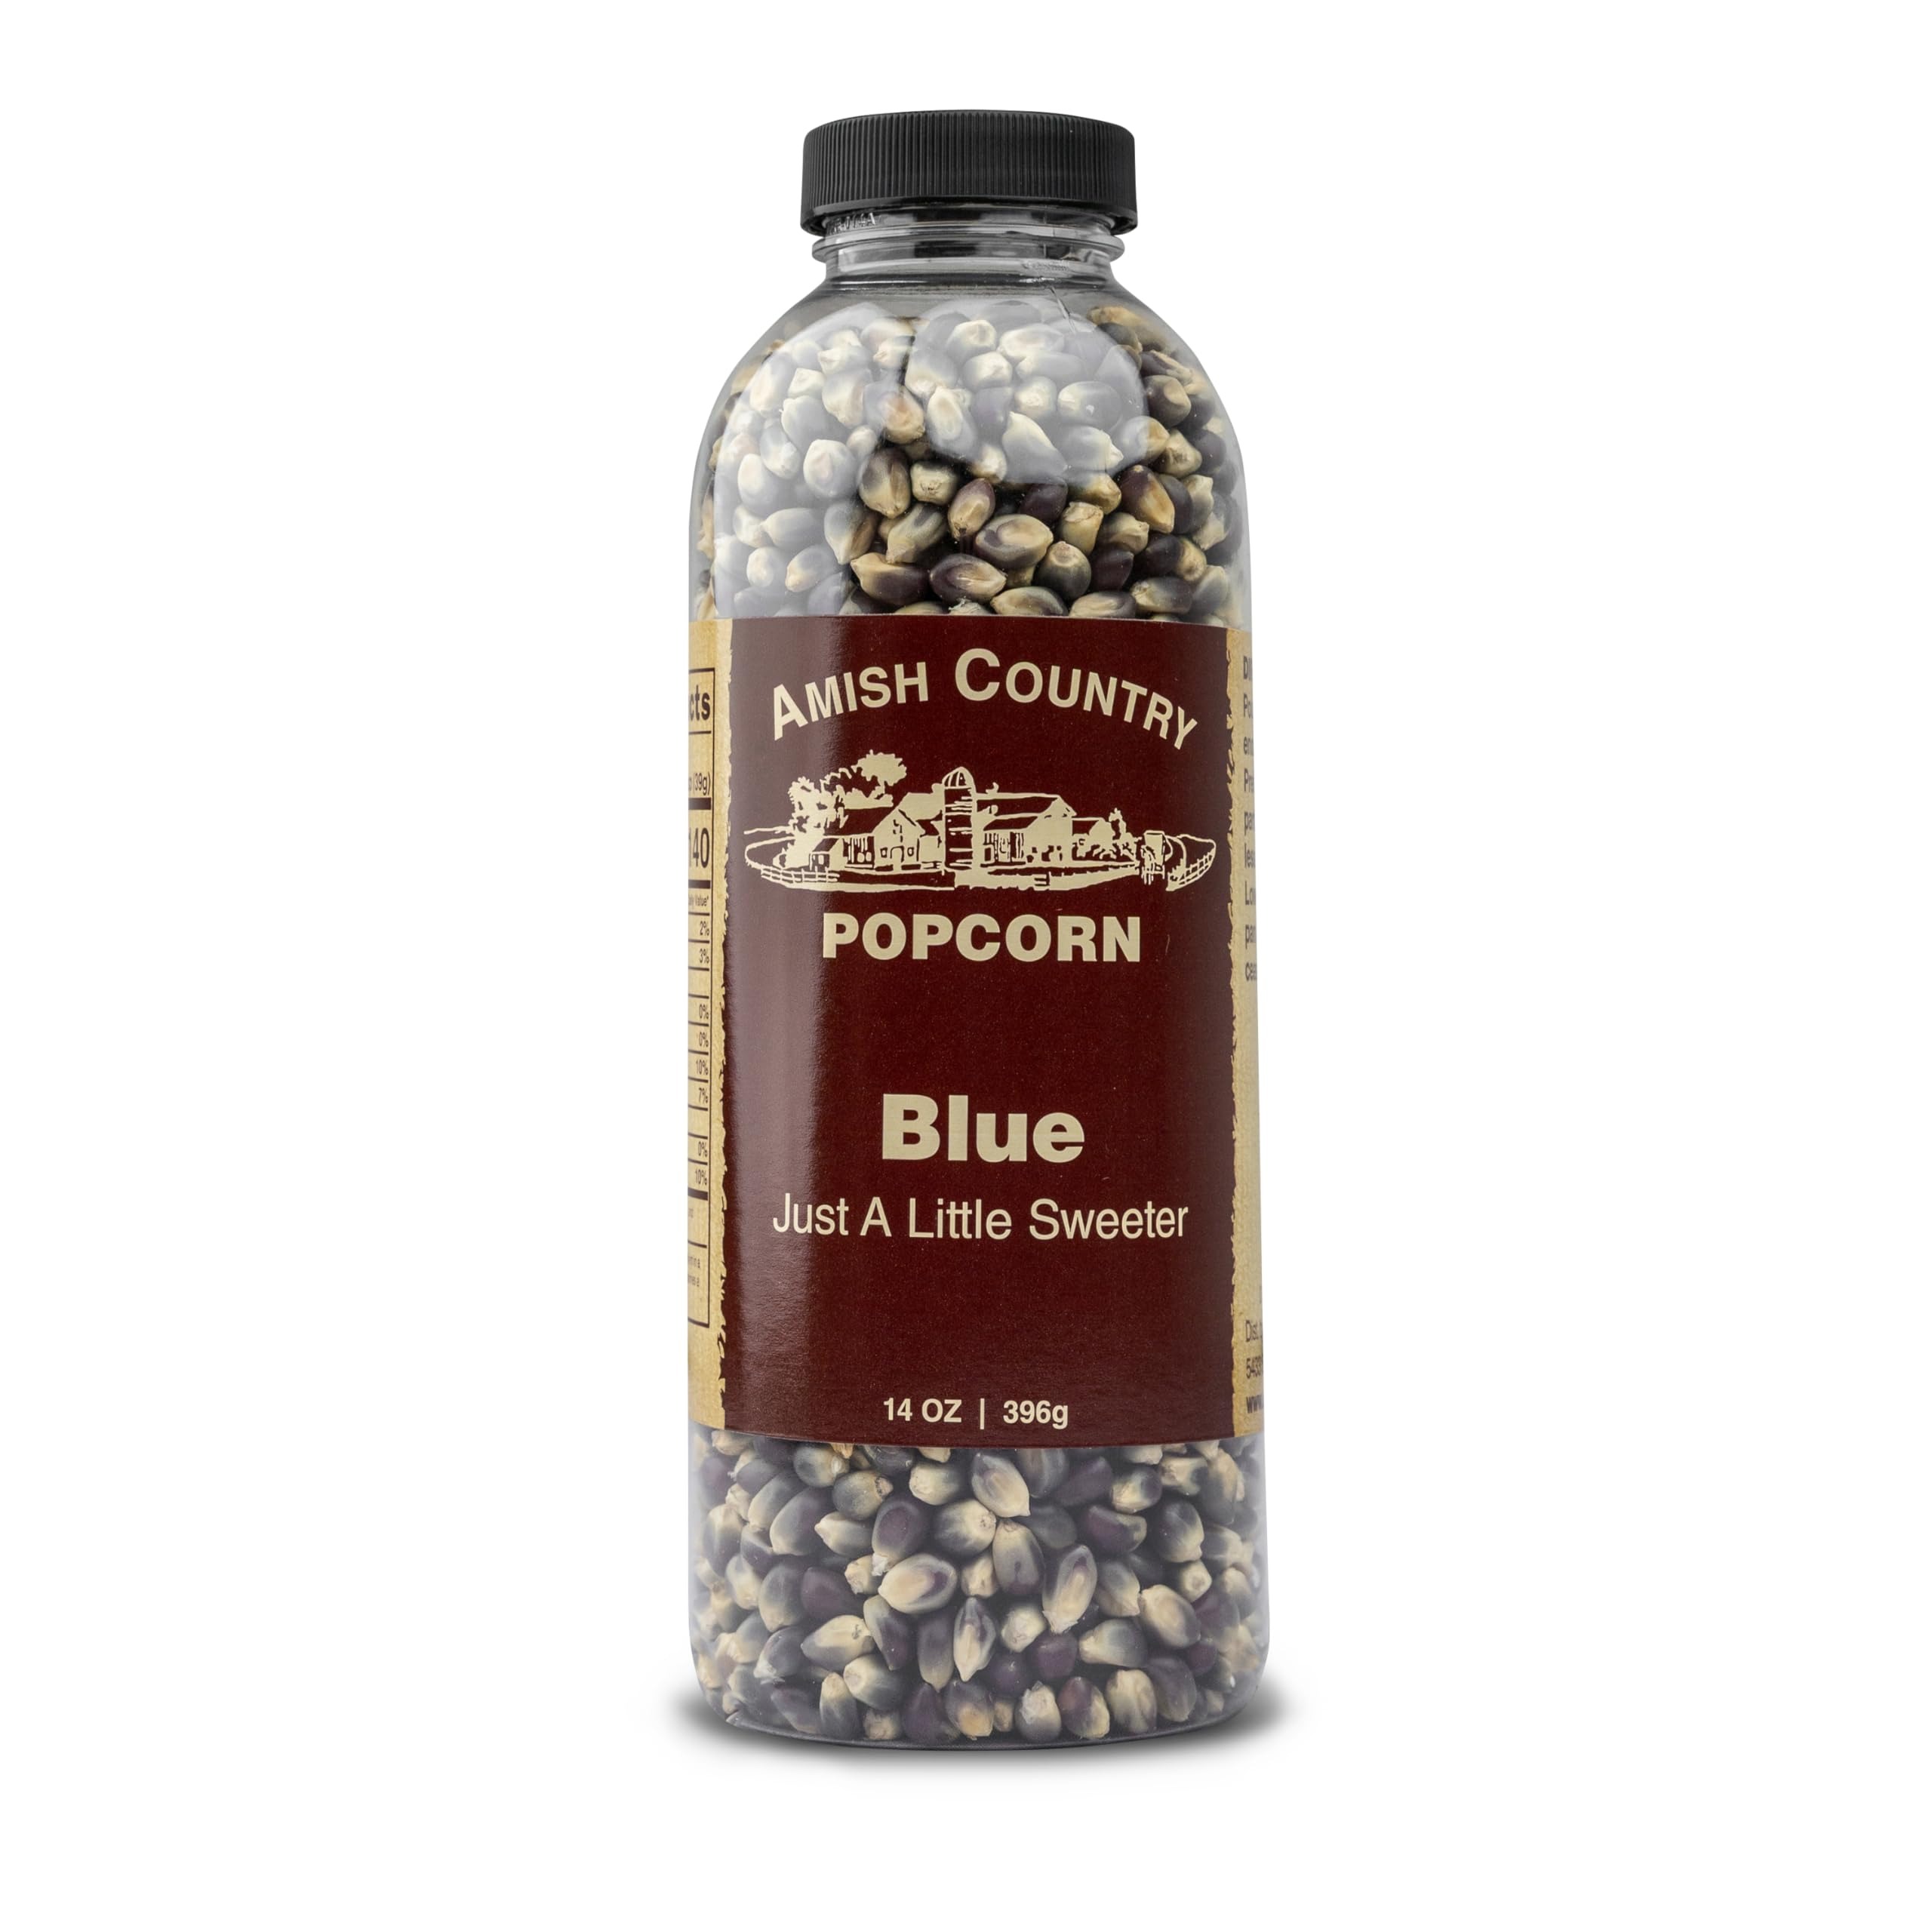
Item Name: Amish Country Popcorn | 14 oz Bottle | Blue Popcorn Kernels | Old Fashioned, Non-GMO and Gluten Free (14 oz Bottle)
Bullet Point 1: 14 OUNCE BLUE POPCORN BOTTLE - This delicious, gourmet popcorn is made in the heart of Amish country.
Bullet Point 2: STORING YOUR POPCORN - For long-term storage, we recommend keeping your popcorn in a resealable plastic or glass container in a cool, dry place. Any intense heat or high humidity can drastically shorten the shelf life of popcorn, as with all grains.
Bullet Point 3: NON-GMO & GLUTEN FREE - With our products being Non-GMO and Gluten Free, you can eat this popcorn with peace of mind!
Bullet Point 4: LOW CALORIE - Not only is our Popcorn low calorie, but it is delicious and healthy as well!
Bullet Point 5: TREE NUT & PEANUT FREE - You don't have to worry about nut allergies with Amish Country Popcorn products. You can grab a bag, pop it, and you're ready to enjoy the deliciousness.
Product Description: Amish Country Popcorn offers over 13 different varieties of kernels. All of our kernels are available in a variety of sizes and combinations ranging from 4 ounce to 25 lb bags. All of our kernels are non-GMO, gluten, and preservative free. Amish Country Popcorn never grows genetically modified popcorn and provides our customers with the best tasting snack in the country. All our popcorns are un-popped, so you don't have to worry about a treat that has been coated in sodium and chemical preservatives.
Value: 14.0
Unit: Ounce

Price: 8.485